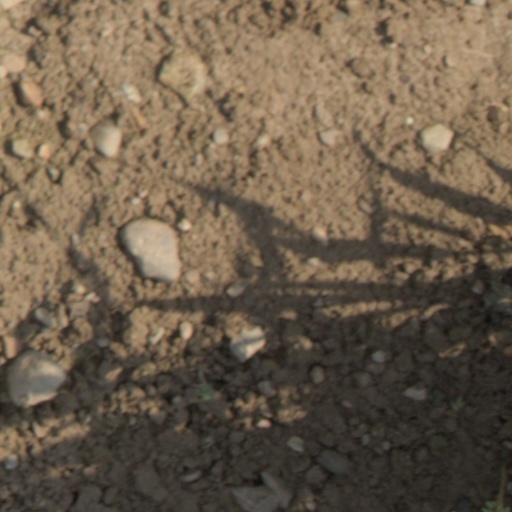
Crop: wheat